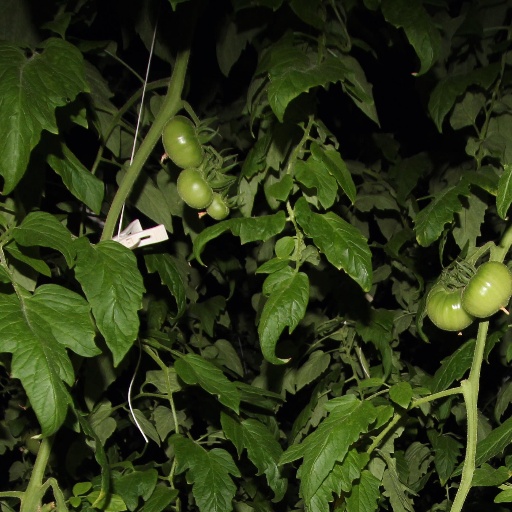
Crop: tomato